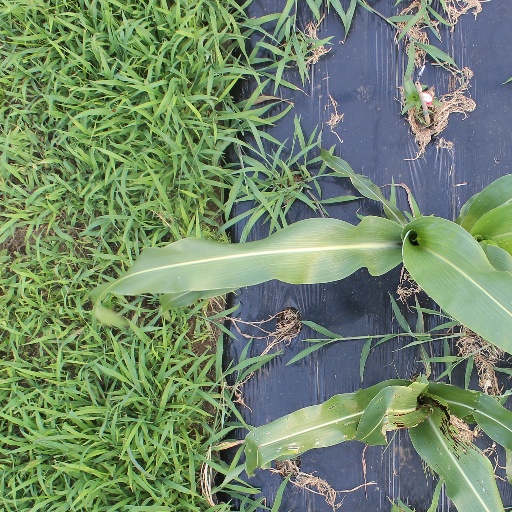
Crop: sorghum